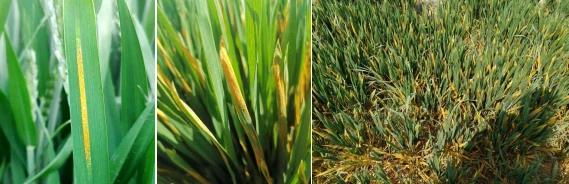
Plant: Wheat
Disease: wheat stripe rust